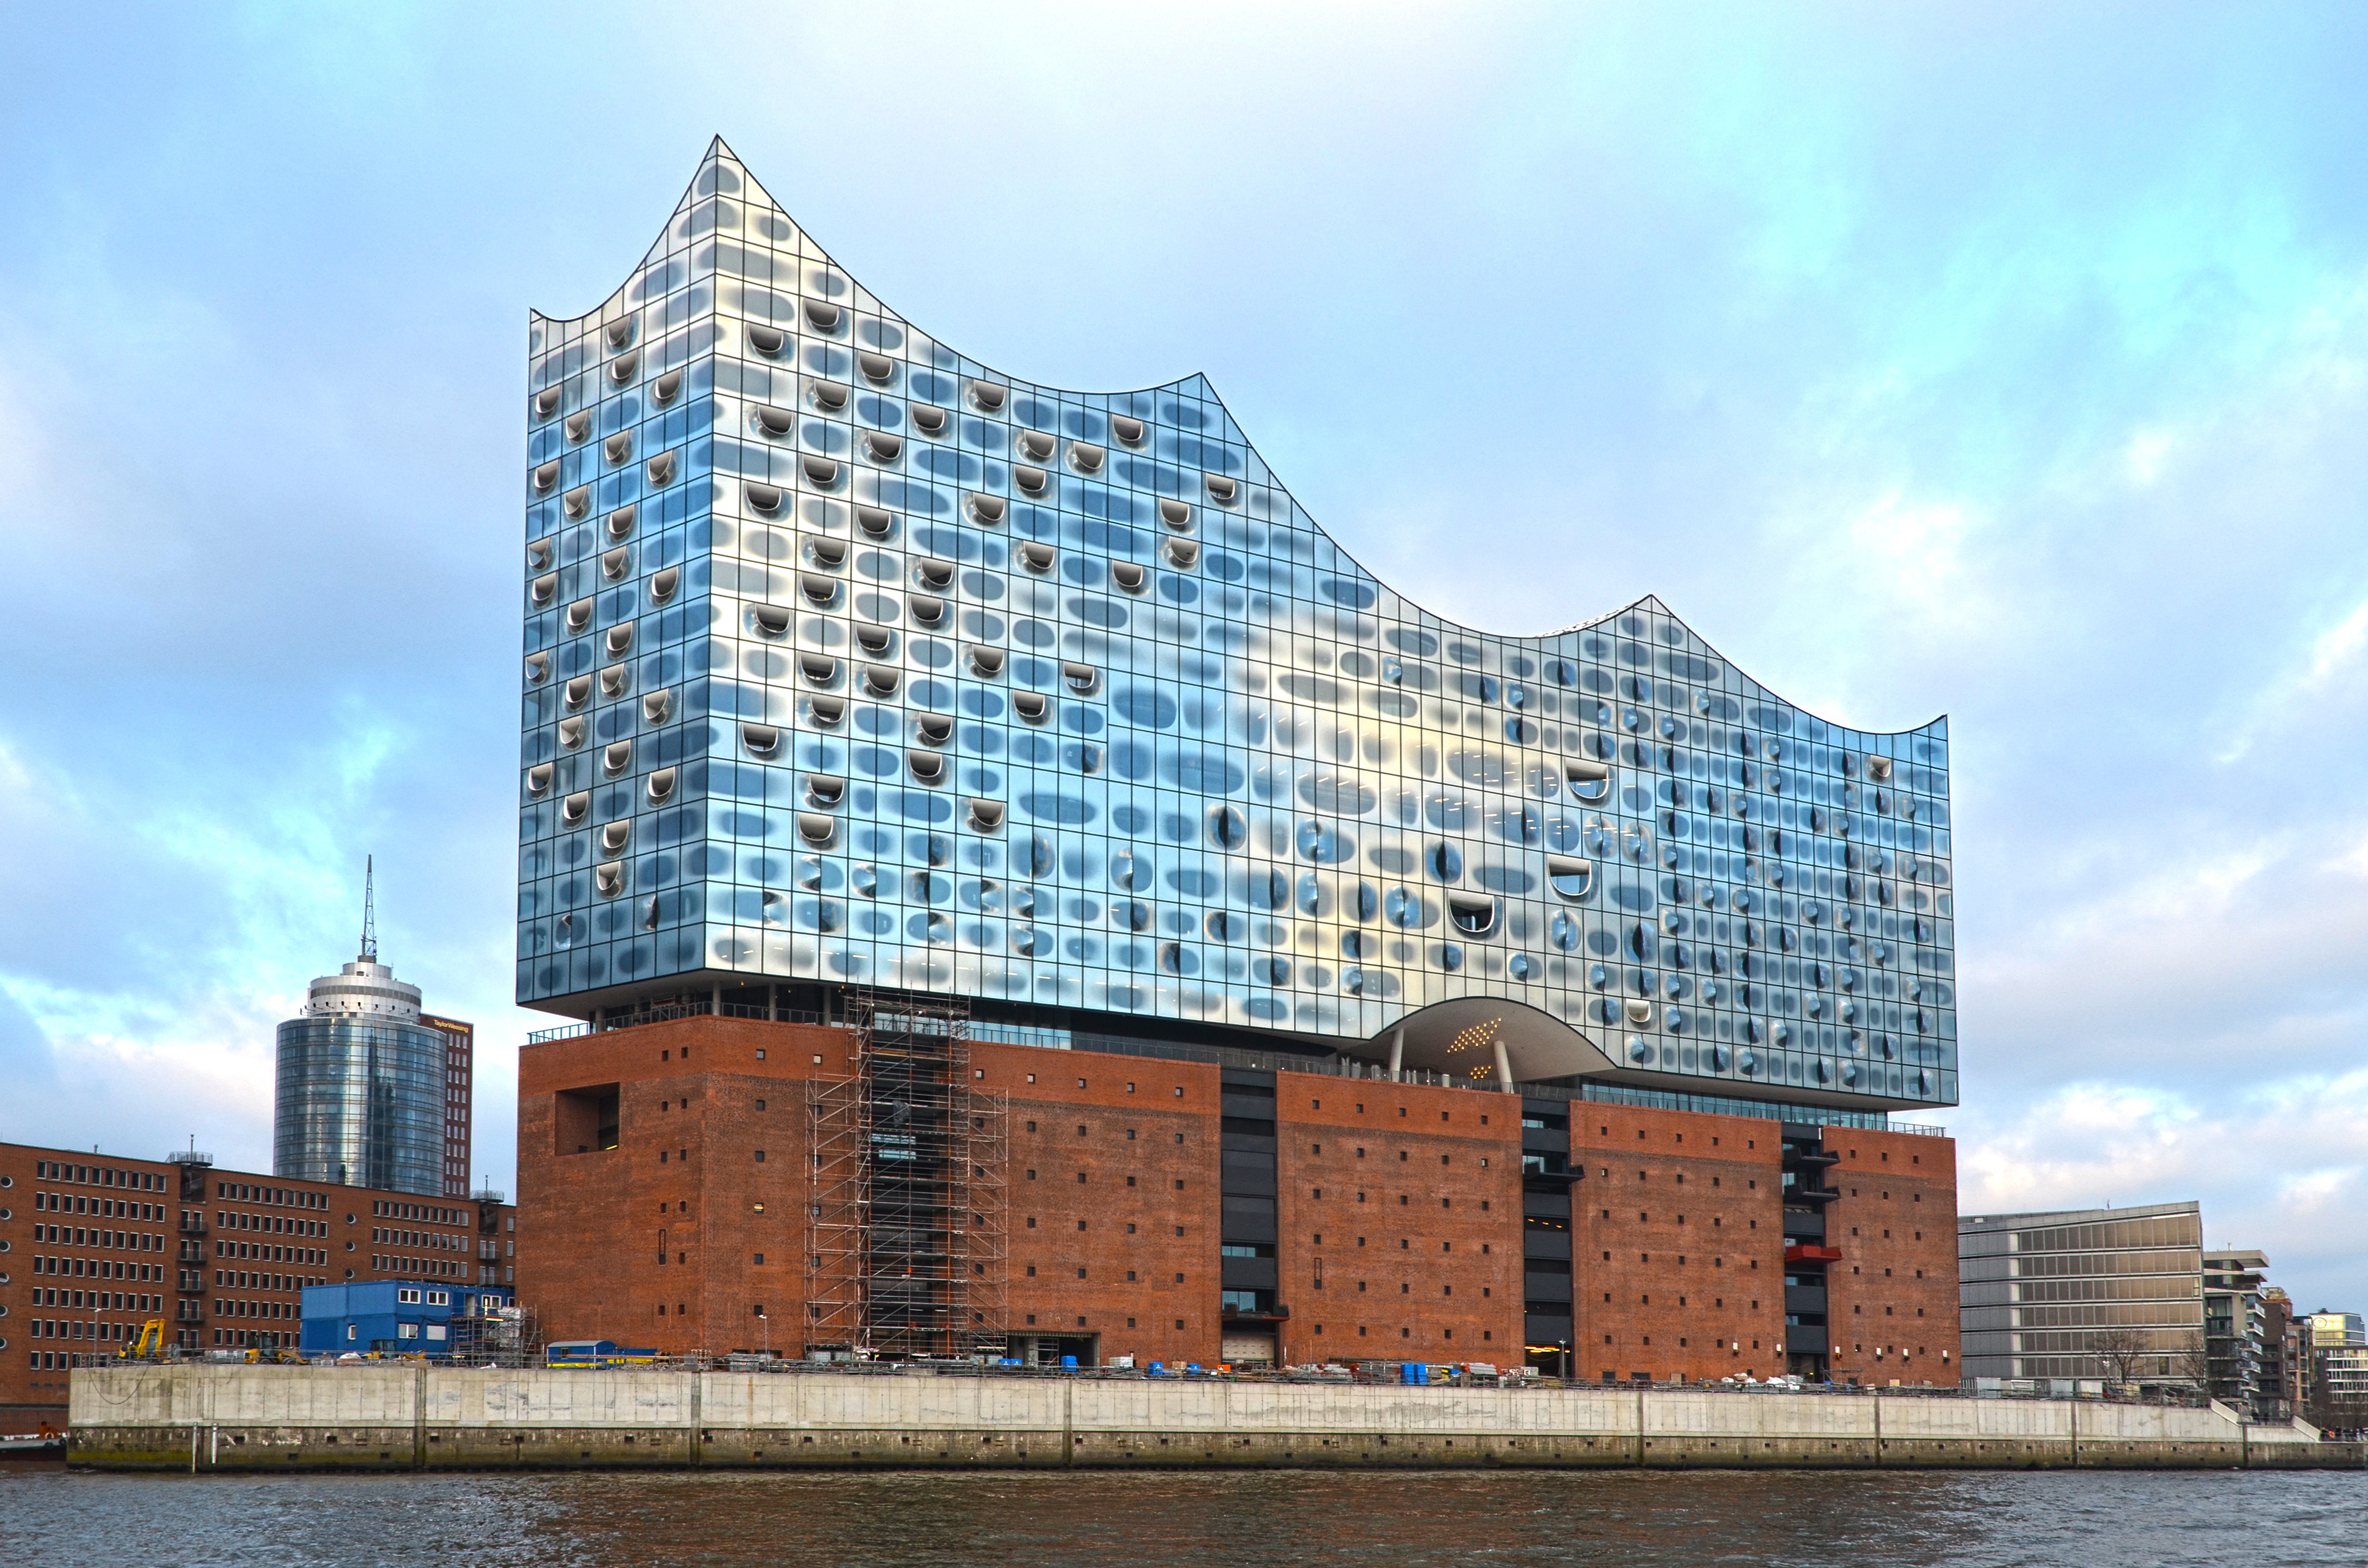
architecture, skyline, building, city, skyscraper, cityscape, downtown, reflection, tower, opera, landmark, facade, port, modern, tower block, concert hall, art, elbe, hamburg, hanseatic city, harbour city, elbe philharmonic hall, elphi